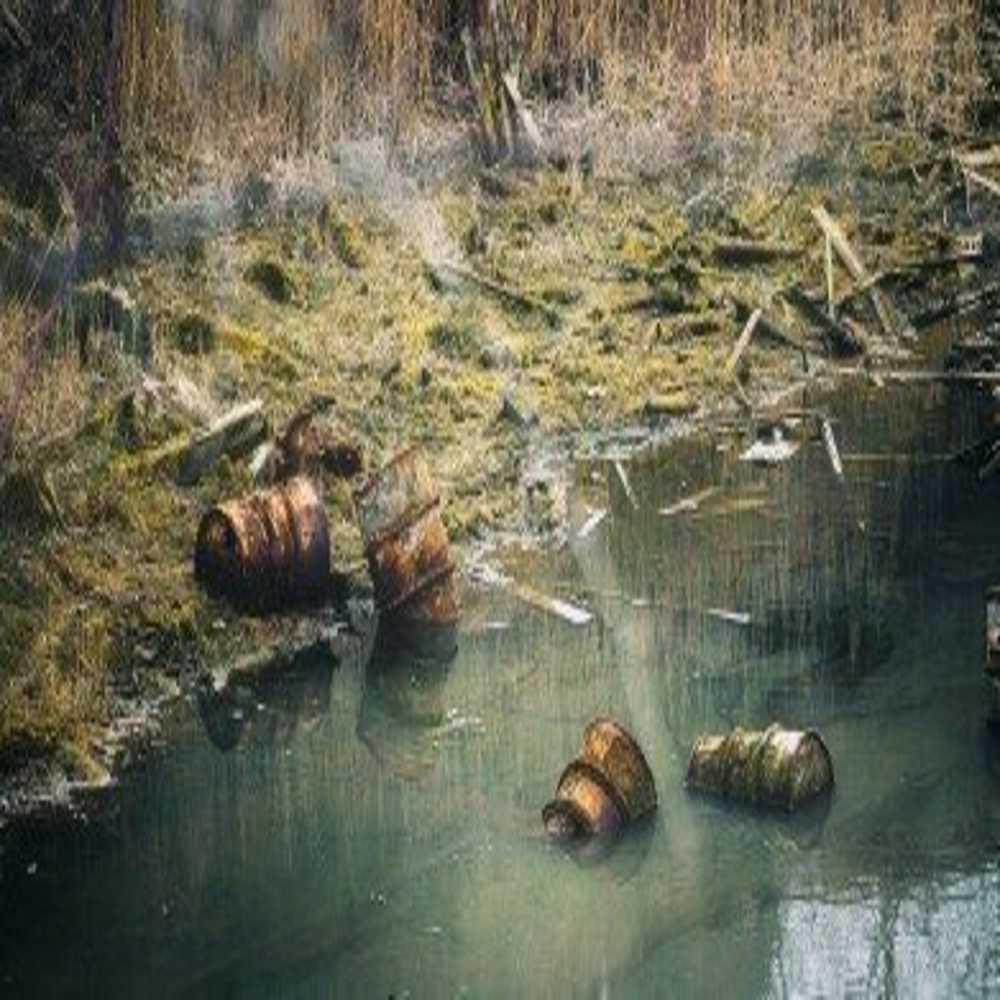
Body of water present: yes
Land polluted: no
Water polluted: yes
Pollution percentage: 20%